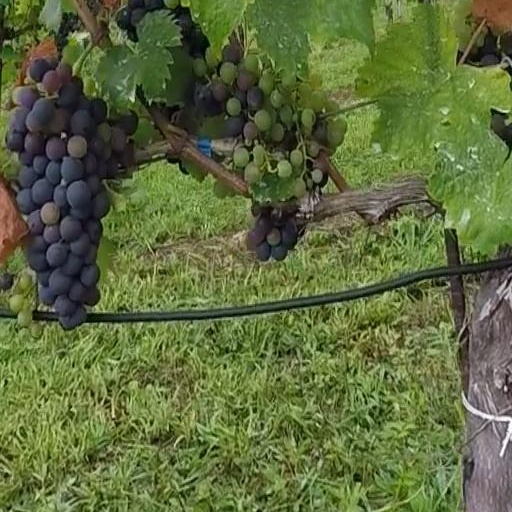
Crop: grape